Hazel (band)

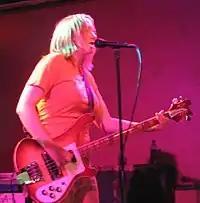
Jody Bleyle in 2005

As of 2005, Nemo performs with Tara Jane O'Neil and works as a bicycle activist in Portland. Krebs, also living in Portland, teaches guitar and performs with a wide assortment of ensembles. Bleyle, now based in Los Angeles, continues to perform around the United States, including reunion shows with punk band Team Dresch; Family Outing, a duo with her brother Allen; touring with Amy Ray of the Indigo Girls; and singing jazz standards in L.A. dives. Smith was the founding principal of Validus Preparatory Academy, a public high school in The Bronx, New York. He was the principal of Beacon High School in New York City from 2020 until 2023.